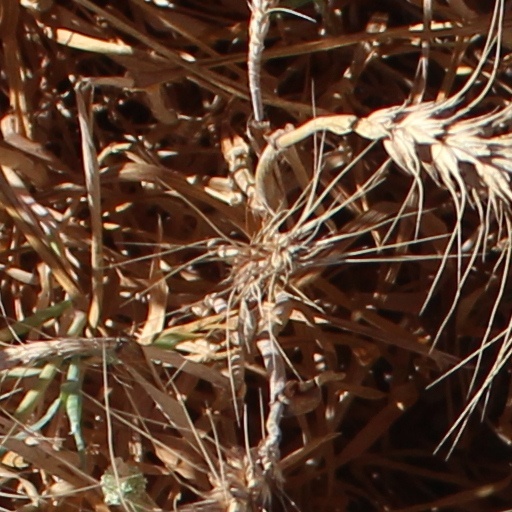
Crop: wheat